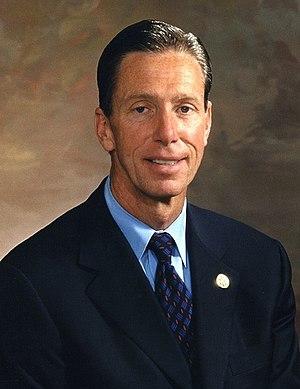
L'élection sénatoriale américaine de 2013 au Massachusetts a lieu le 25 juin 2013 afin de pourvoir au remplacement de John Kerry, devenu secrétaire d'État des États-Unis.
South Boston est un quartier densément peuplé de la ville de Boston, dans l'État du Massachusetts, aux États-Unis, situé au sud et à l'est du canal de Fort Point et à l'extrémité de Dorchester Bay. Il est surnommé « Southie » par ses habitants. South Boston est connu pour sa communauté d'origine irlandaise de classe ouvrière mais il est également le foyer de petites mais dynamiques communautés polonaises et lituaniennes de la région de Boston, et ses caractéristiques démographiques sont en train de changer rapidement. South Boston contient Dorchester Heights, où George Washington a forcé les troupes britanniques à évacuer pendant la guerre d'indépendance des États-Unis. En plus d'être le foyer de certains des plus anciens projets de logements aux États-Unis, South Boston a aussi, plus récemment, vu la valeur de ses propriétés rejoindre les plus élevées de la ville.